Edenton, North Carolina

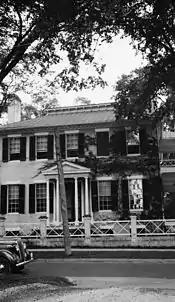
Beverley Hall, Edenton, 1937

In 1658 adventurers from the Jamestown area drifted through the wilderness from Virginia and found a location on the northern shore of a small natural harbor at , now called Edenton Bay. Edenton Colony was the first permanent European settlement in what is now the state of North Carolina.